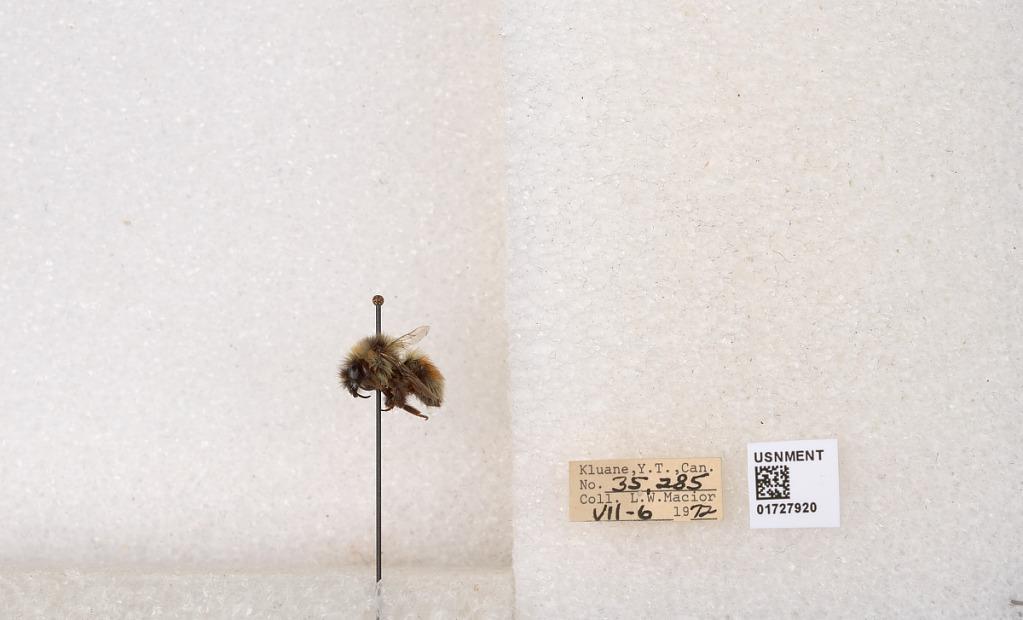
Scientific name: Bombus (Pyrobombus) sylvicola Kirby
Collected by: L. Macior
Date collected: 1972-7-6
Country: Canada
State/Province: Yukon
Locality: Kluane
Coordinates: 61.2426, -139.113